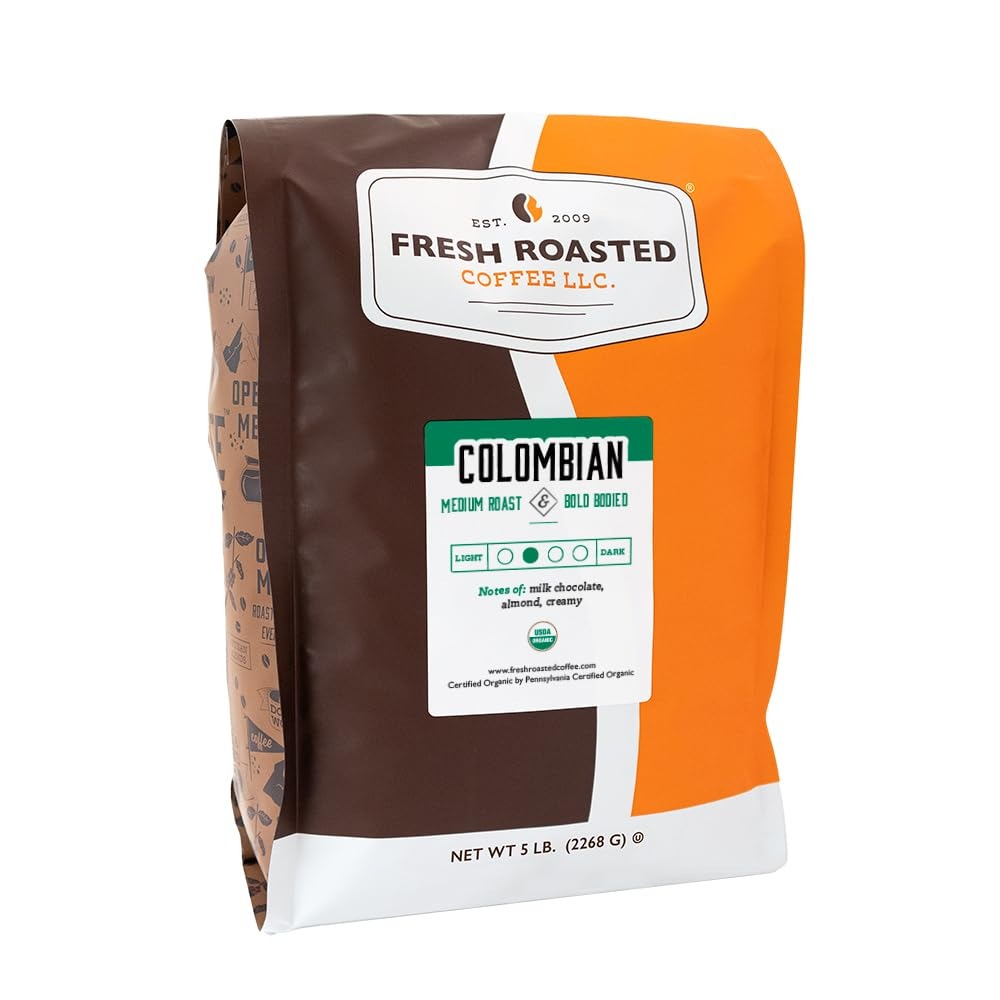
Item Name: Fresh Roasted Coffee, Fair Trade 100% Organic Colombian, 5 lb (80 oz), Medium Roast, Kosher, Ground
Bullet Point 1: Organic Colombian Coffee Is Silky Smooth with Tasting Notes of Chocolate, Almond, and a Hint of Citrus. A Best-Seller with Unique Flavors that You’ll Love!
Bullet Point 2: USDA Organic And Fair Trade Certified Medium Roast and Bold Body. Colombia, Caturra, and Castillo Varietals. Grown at 1,300 - 1,900. Fully washed process.
Bullet Point 3: Premium 100% Arabica coffee roasted in our environmentally friendly Loring Smart Roasters to reduce our carbon footprint while providing consistently superior flavor and aroma
Bullet Point 4: At Fresh Roasted Coffee our Coffee is roasted, then immediately packed in nitrogen-flushed bags equipped with one-way de-gassing valves so your coffee stays at its peak of freshness for as long as possible
Bullet Point 5: OU Kosher certified; Sustainably sourced and proudly roasted, blended, and packaged in the USA
Product Description: Our fair trade and organic Colombian Sierra Nevada coffee has a silky smooth body with notes of almond and chocolate, and a hint of citrus at the finish. The co-ops that produce coffee from the Sierra Nevada produce some of the most pristine and sought after Colombian coffee in the country and the USDA Organic and Fair Trade Certifications also ensure that this Colombian coffee was grown, harvested and bought with the utmost care and responsibility.
Value: 80.0
Unit: Ounce

Price: 39.99